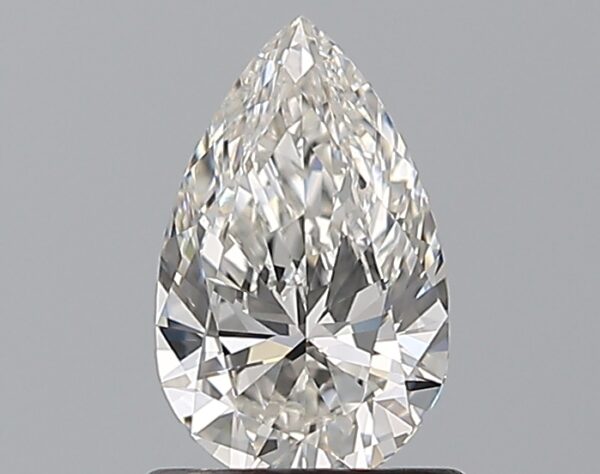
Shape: pear
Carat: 0.79
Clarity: VS1
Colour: E
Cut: EX
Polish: EX
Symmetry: VG
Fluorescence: ST
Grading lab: GIA
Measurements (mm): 8.28 x 5.15 x 3.08